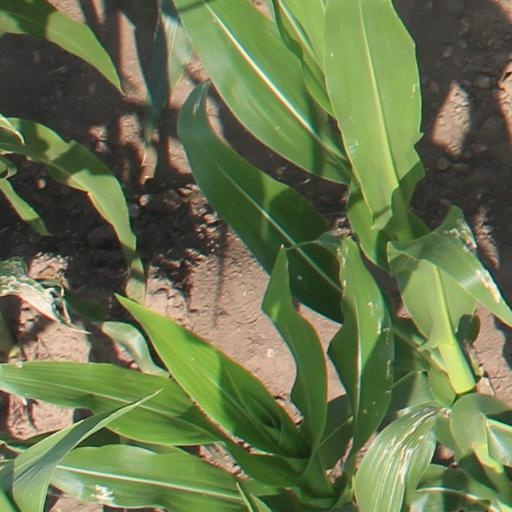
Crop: maize; corn